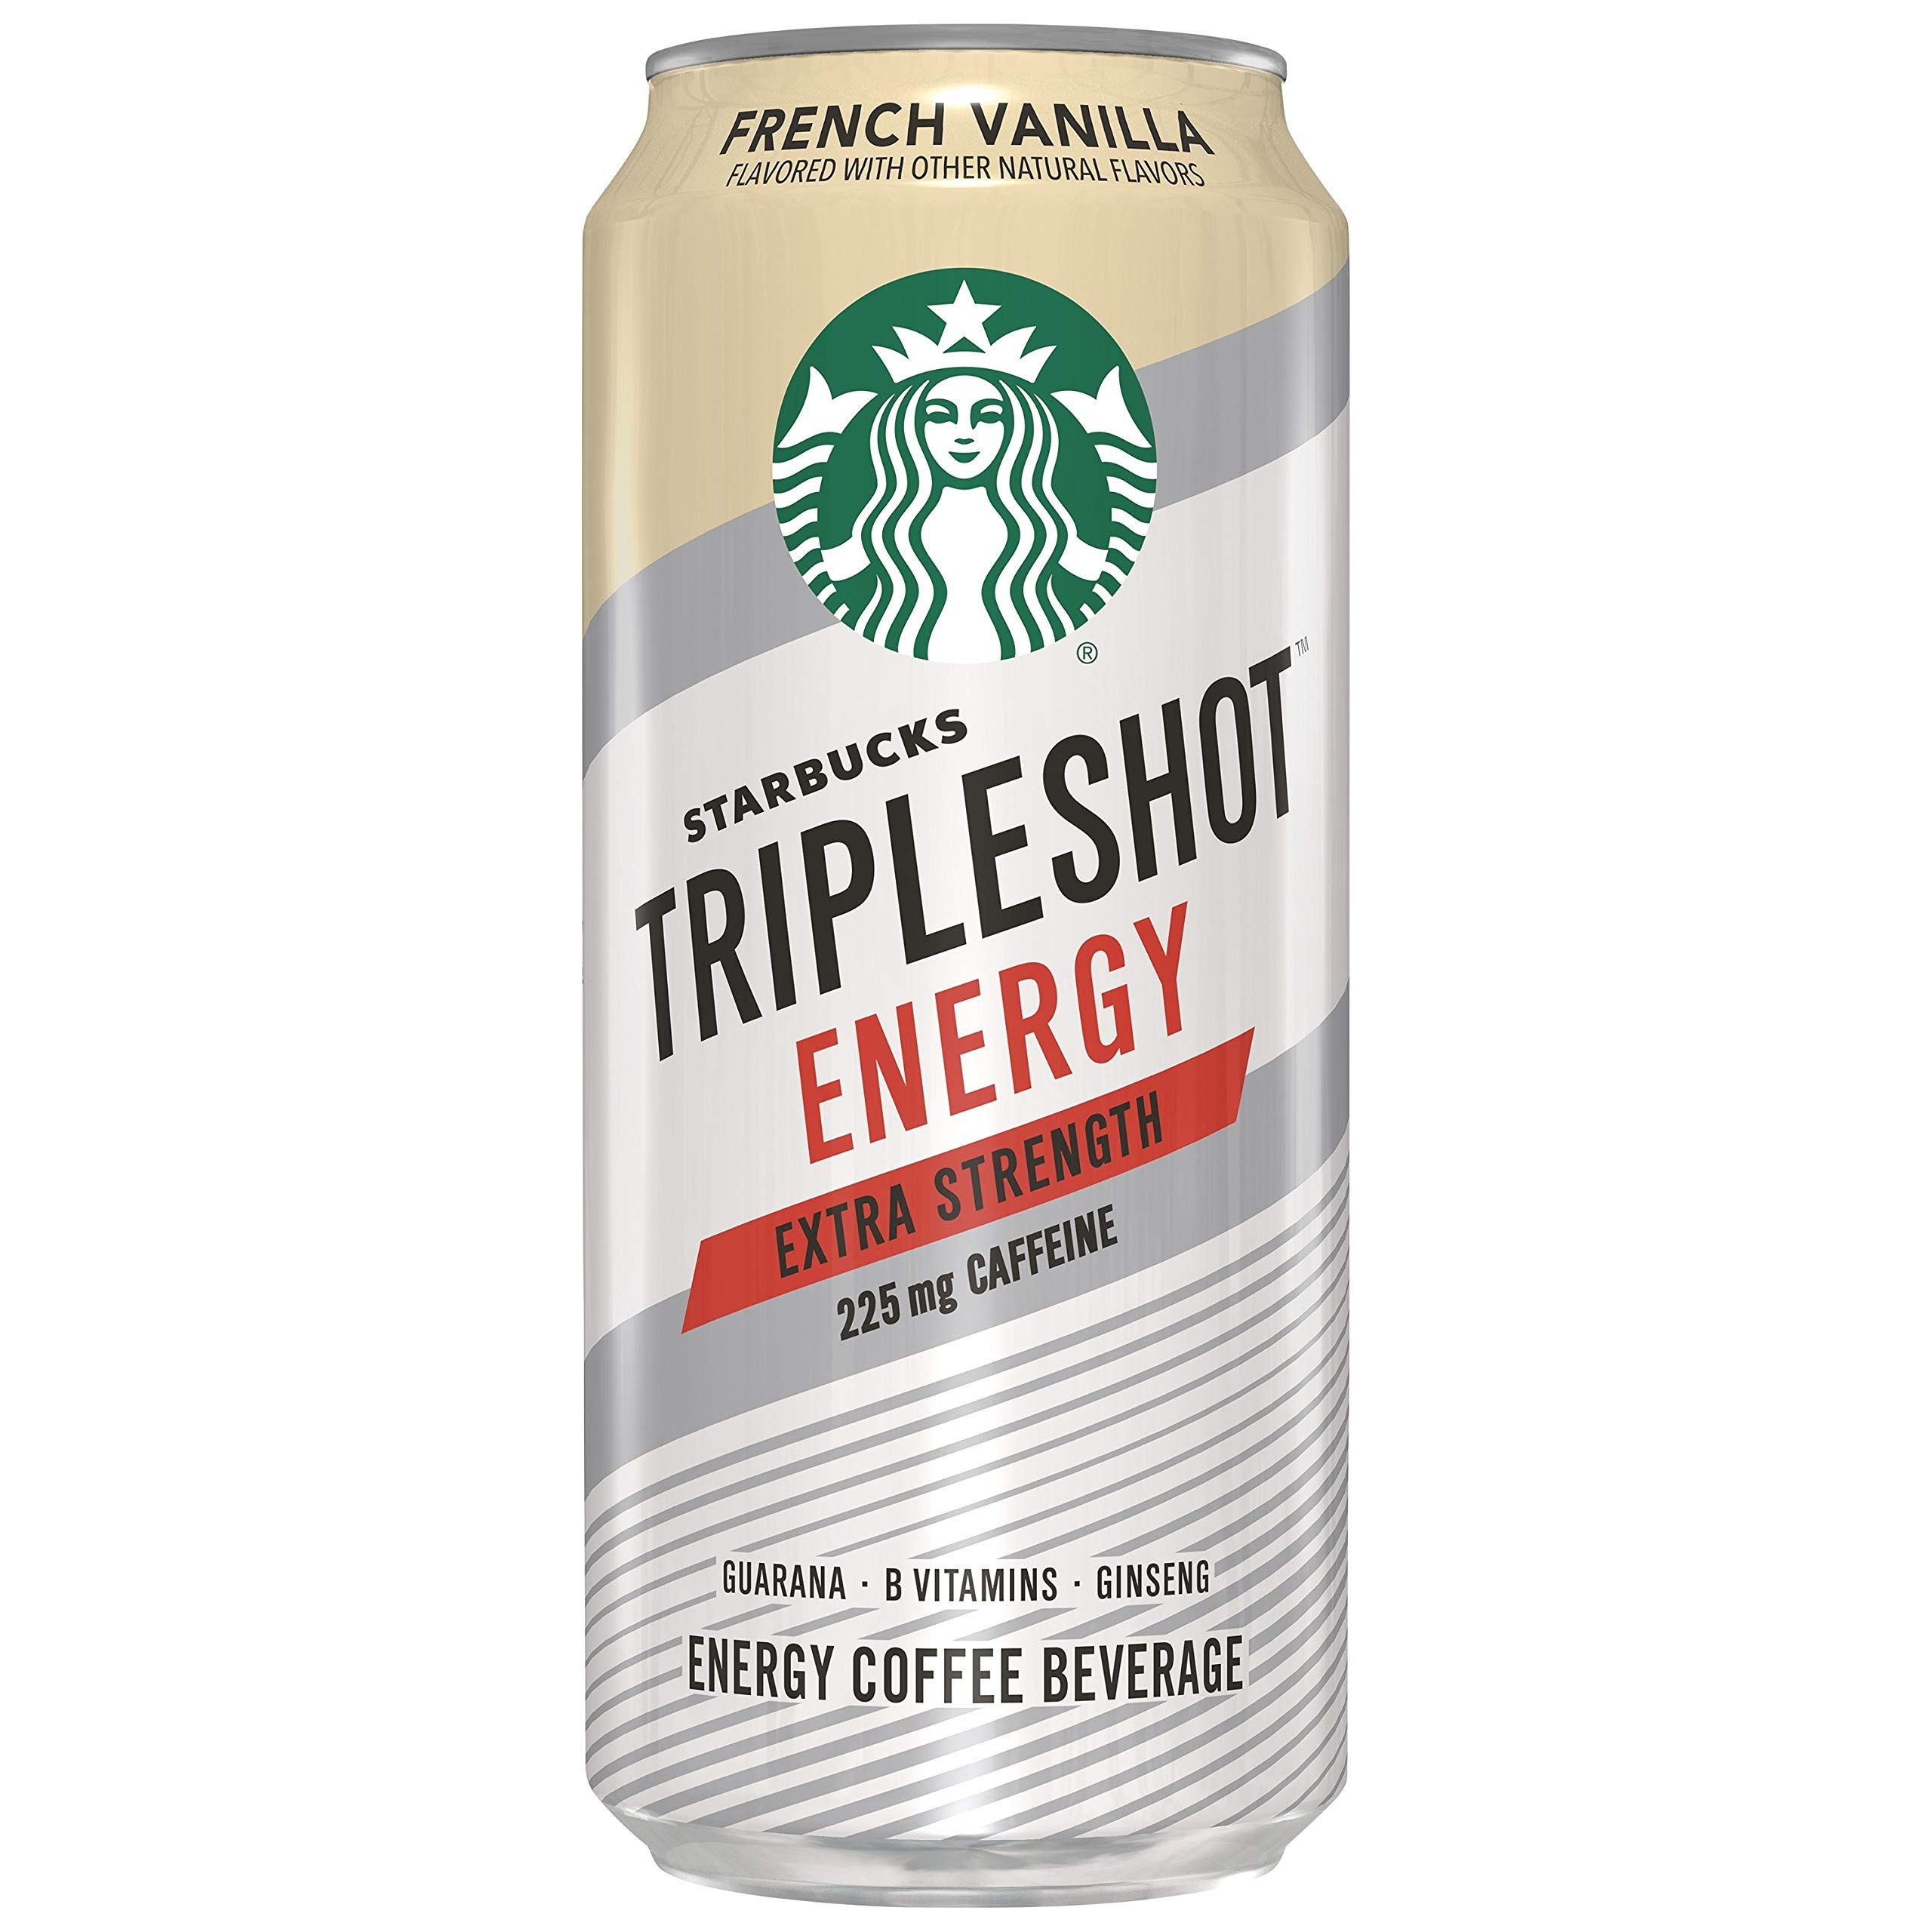
Item Name: Starbucks Tripleshot Energy, Vanilla, 15 oz Can
Bullet Point 1: Includes 1 (15oz) can of Starbucks Tripleshot, French Vanilla flavor
Bullet Point 2: A burst of caffeine from Starbucks coffee with a hint of French Vanilla flavor
Bullet Point 3: Blended with a touch of smooth, delicious cream
Bullet Point 4: Extra Strength- 225mg of Caffeine to spark motivation you didn't even know you had
Bullet Point 5: Best served chilled or over ice
Value: 15.0
Unit: Fl Oz

Price: 4.29